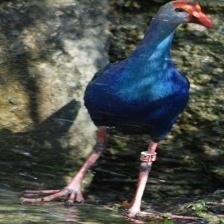
Species: PURPLE SWAMPHEN
Scientific name: PORPHYRIO PORPHYRIO
ImageNet parent category: european_gallinule